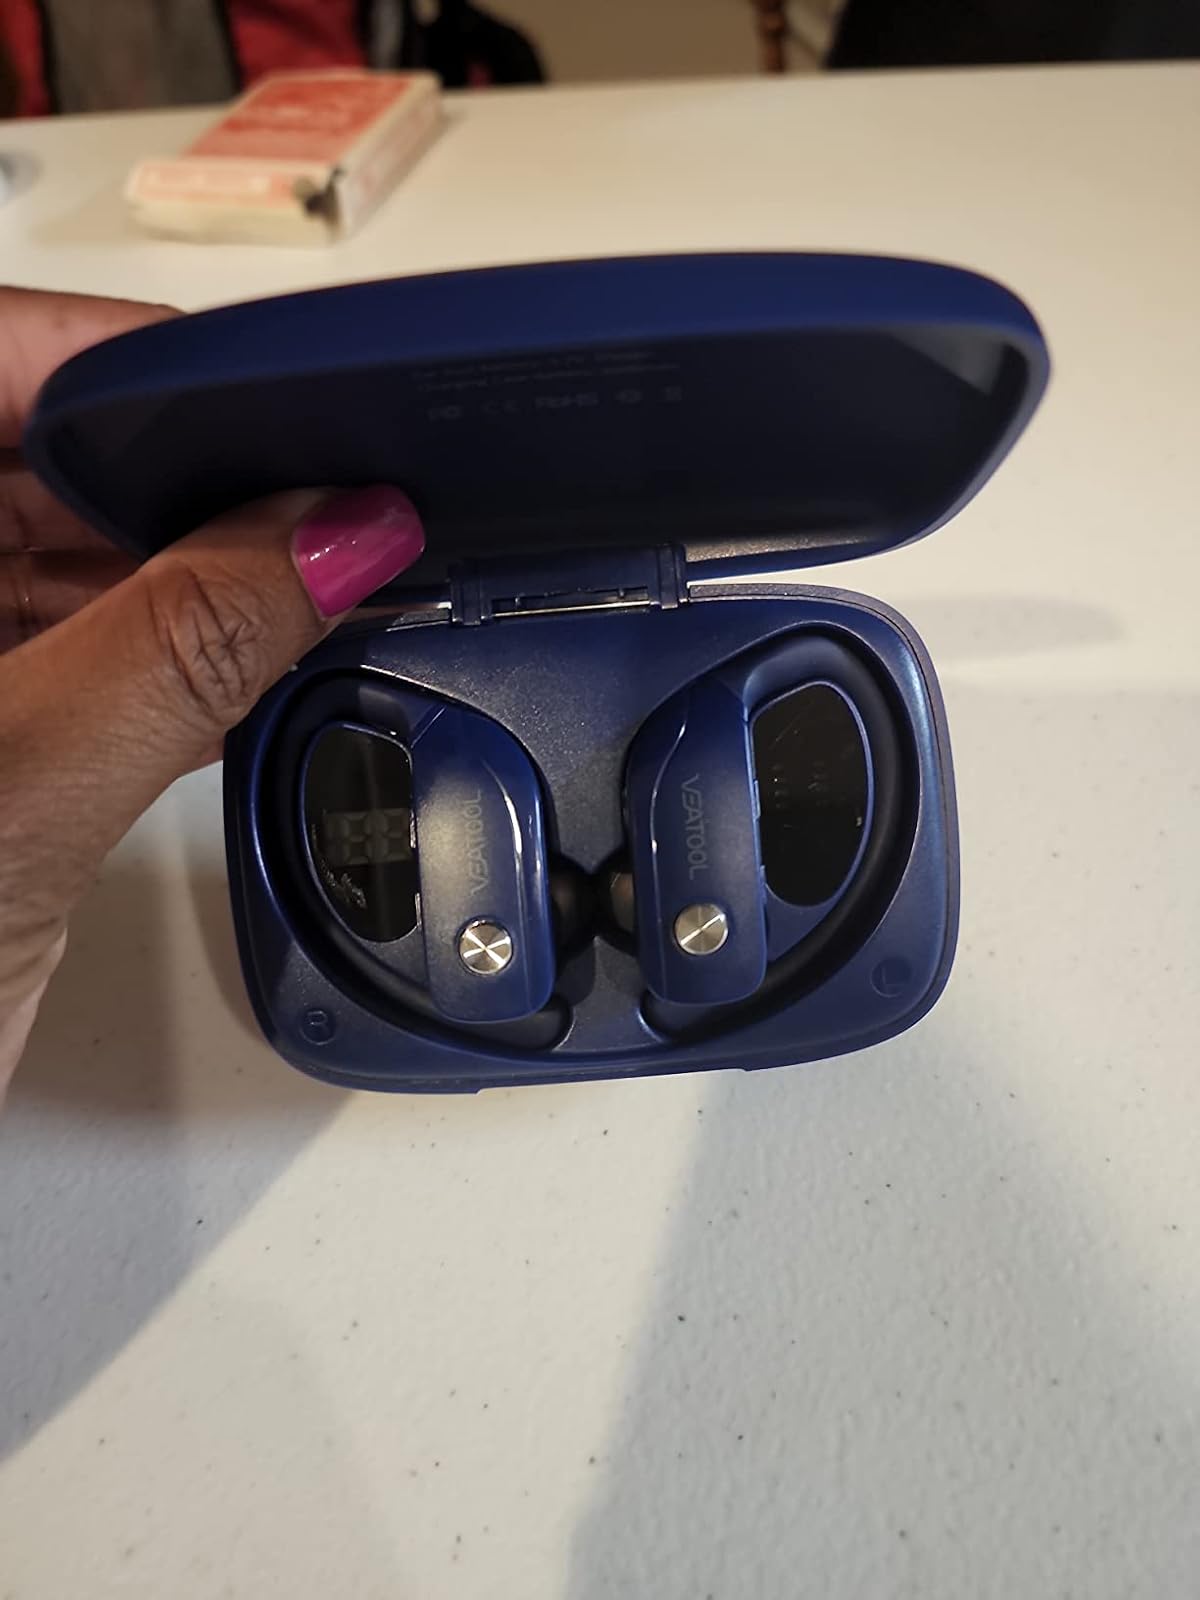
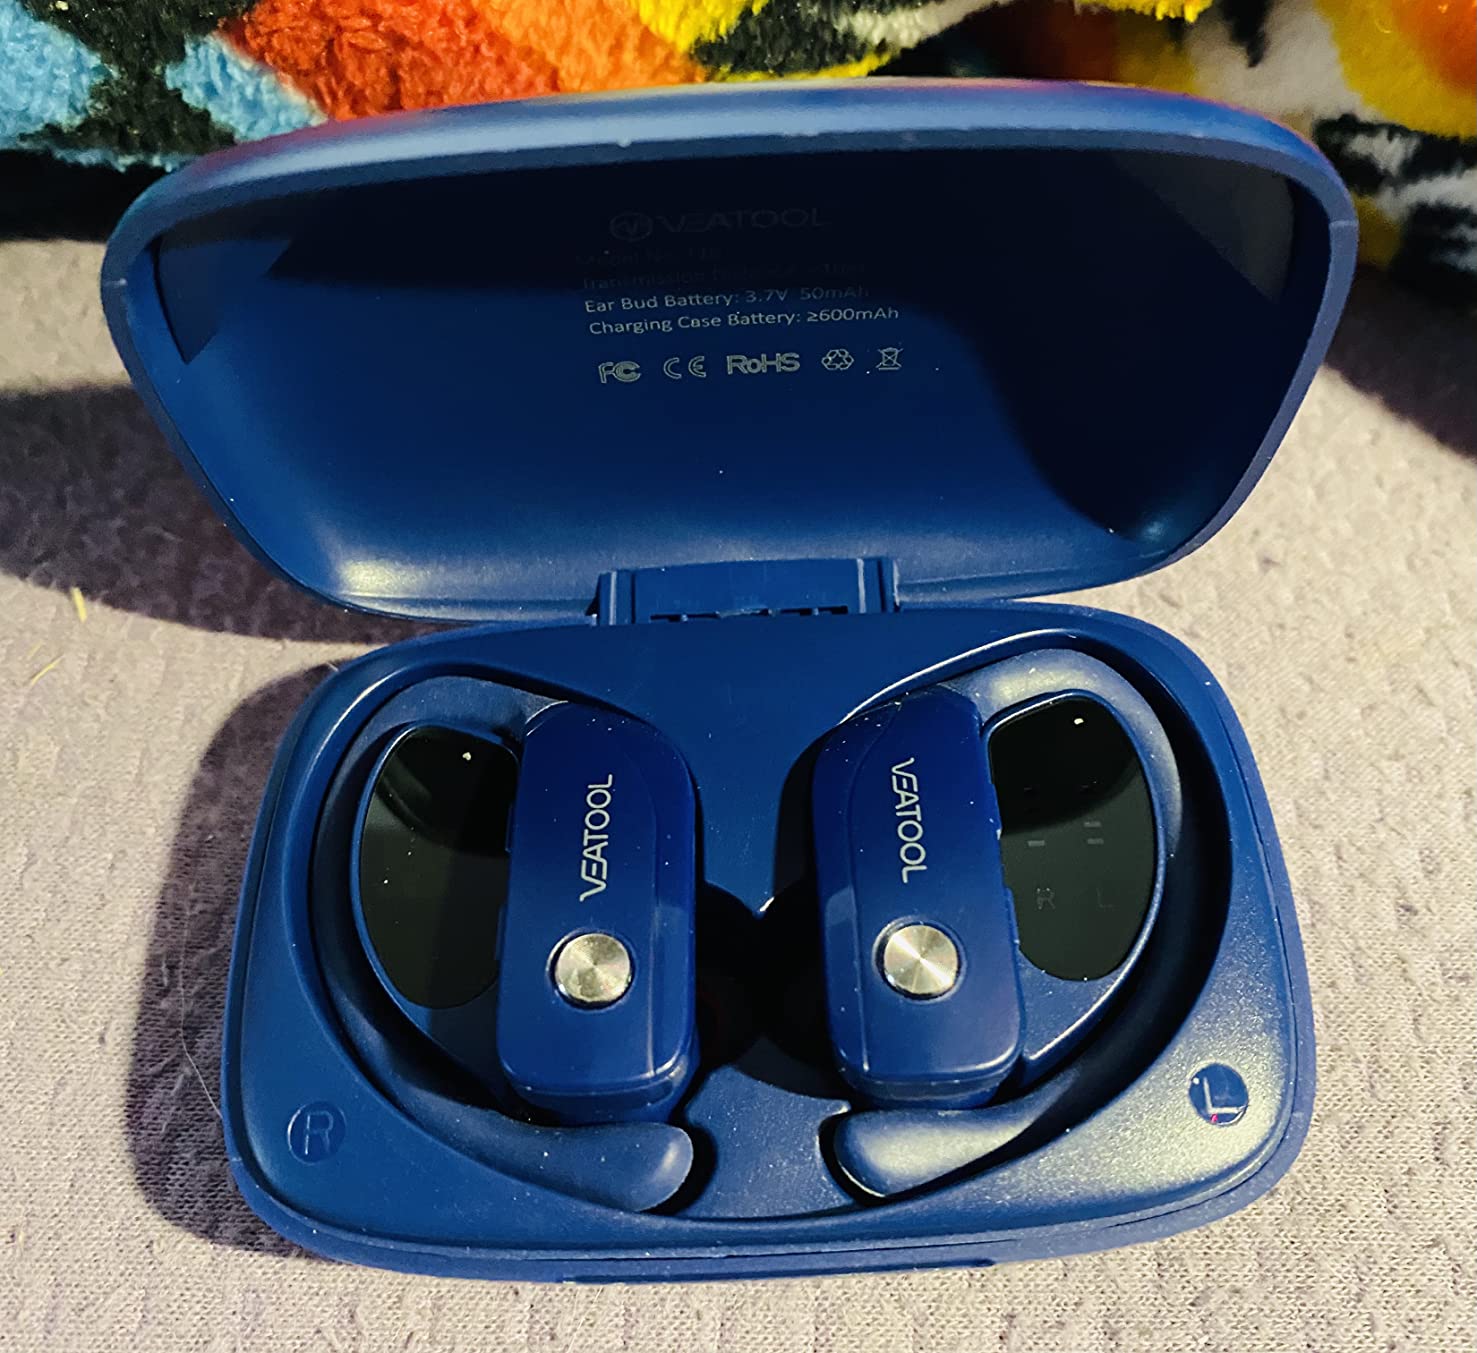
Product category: earbuds
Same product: yes